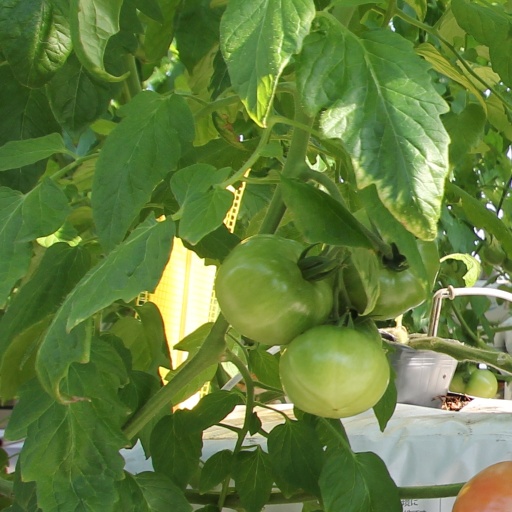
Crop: tomato